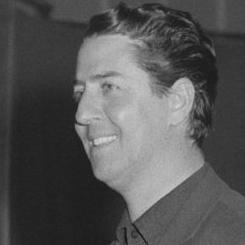
Age: 39